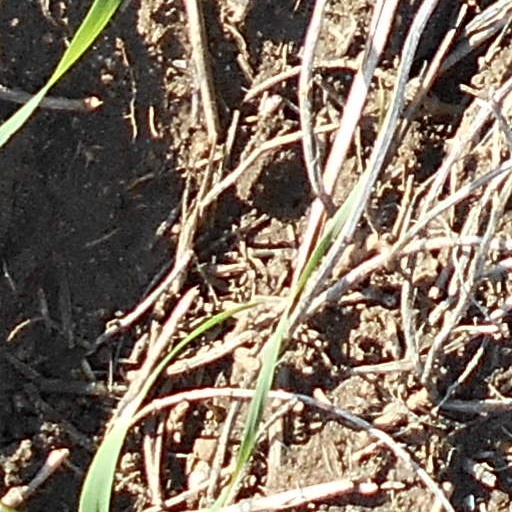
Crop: wheat